Anrakuju-in

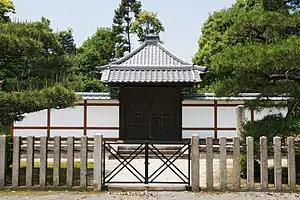
Grave of Emperor Toba

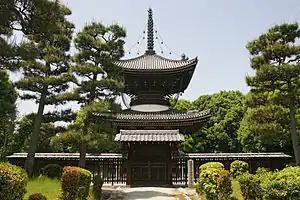
Grave of Emperor Konoe

The Toba Imperial Villa was located in the Kamitoba neighborhood in Minami-ku, Kyoto, and the Shimotoba, Takeda, and Nakajima neighborhoods in the adjacent Fushimi-ku, Kyoto, or approximately three kilometers south of the original border of Heian-kyō, at the confluence of the Kamo River and the Katsura River. This area was called "Toba" and was a key transportation hub, as it was on the San'yōdō highway to western Japan and served as the port for Heian-kyō, to which it was connected by an extension of the Suzaku-ōji road, the "Main Street" of the ancient capital. It was also famous as a scenic place where aristocrats hunted and built summer villas. The Toba Imperial Villa is estimated to be about 1.7 kilometers east-to-west and 1.1 kilometers north-to-south, but it is unclear because the western edge is the current course of the Kamo River.